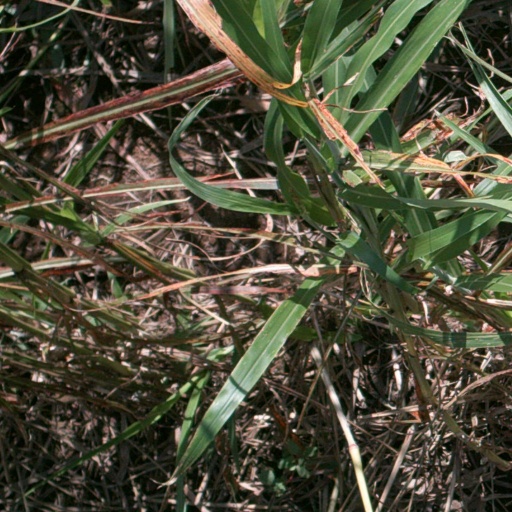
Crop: sorghum